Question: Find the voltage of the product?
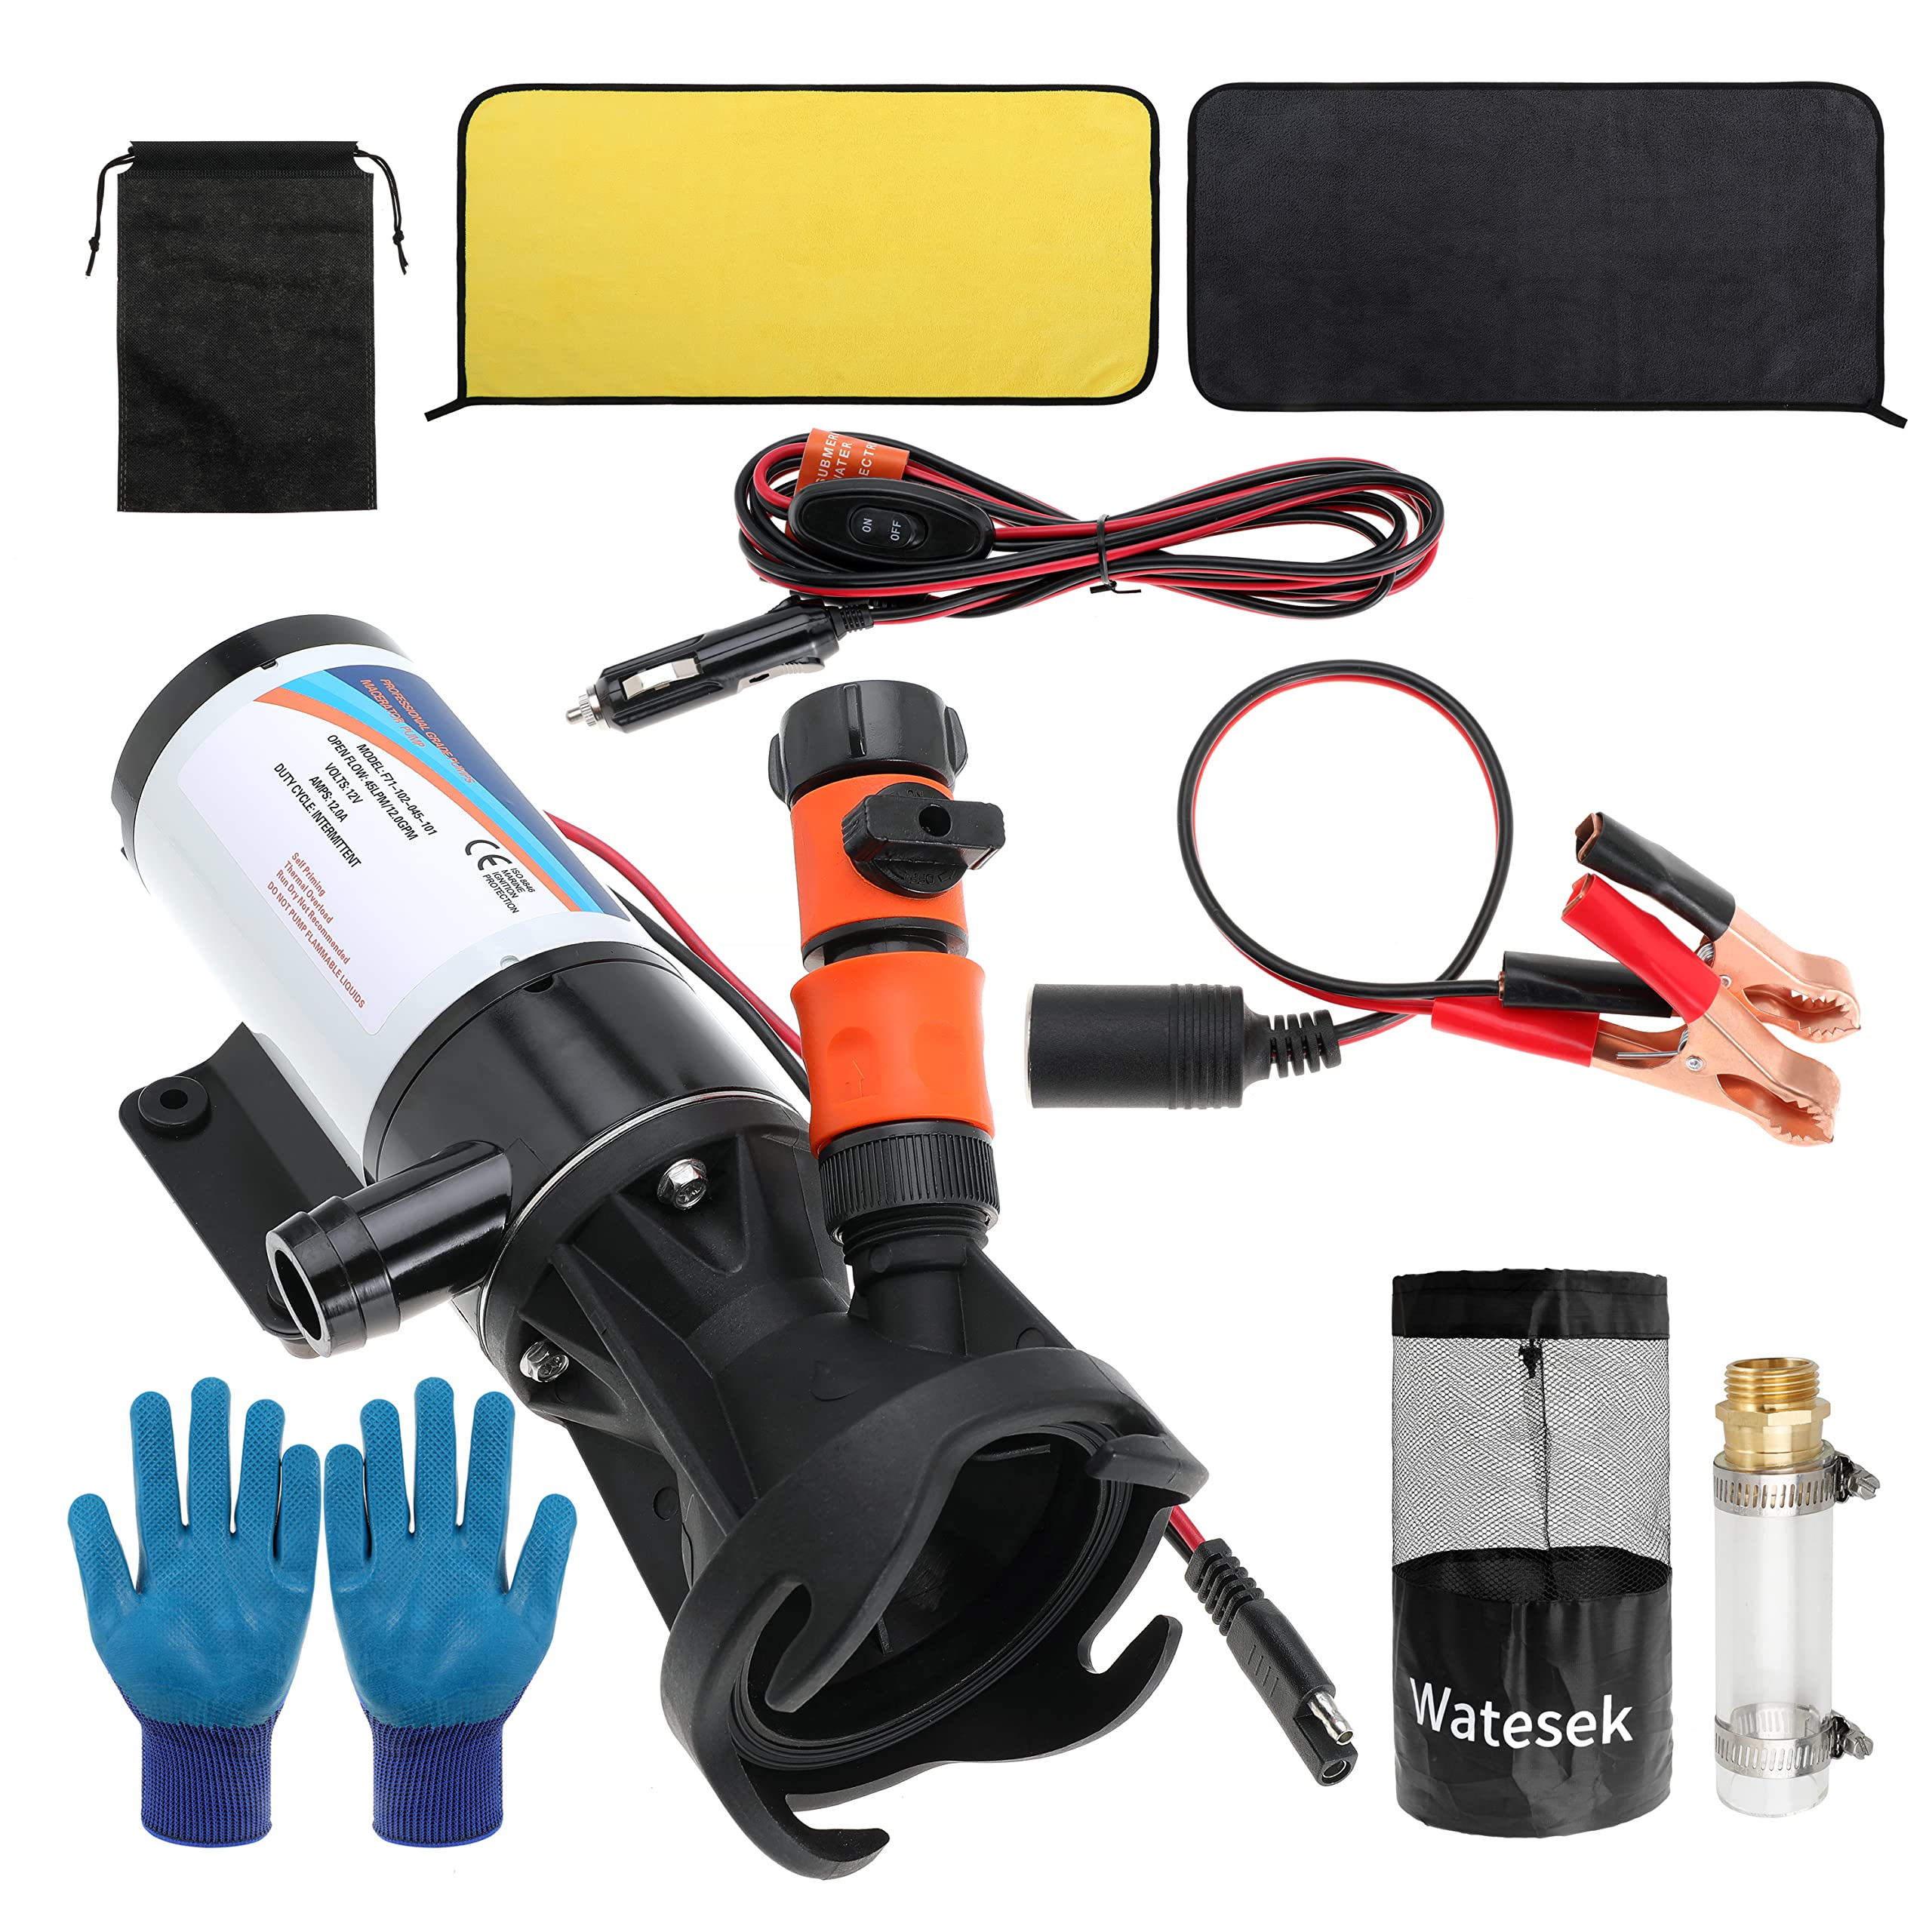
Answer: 12.0 volt